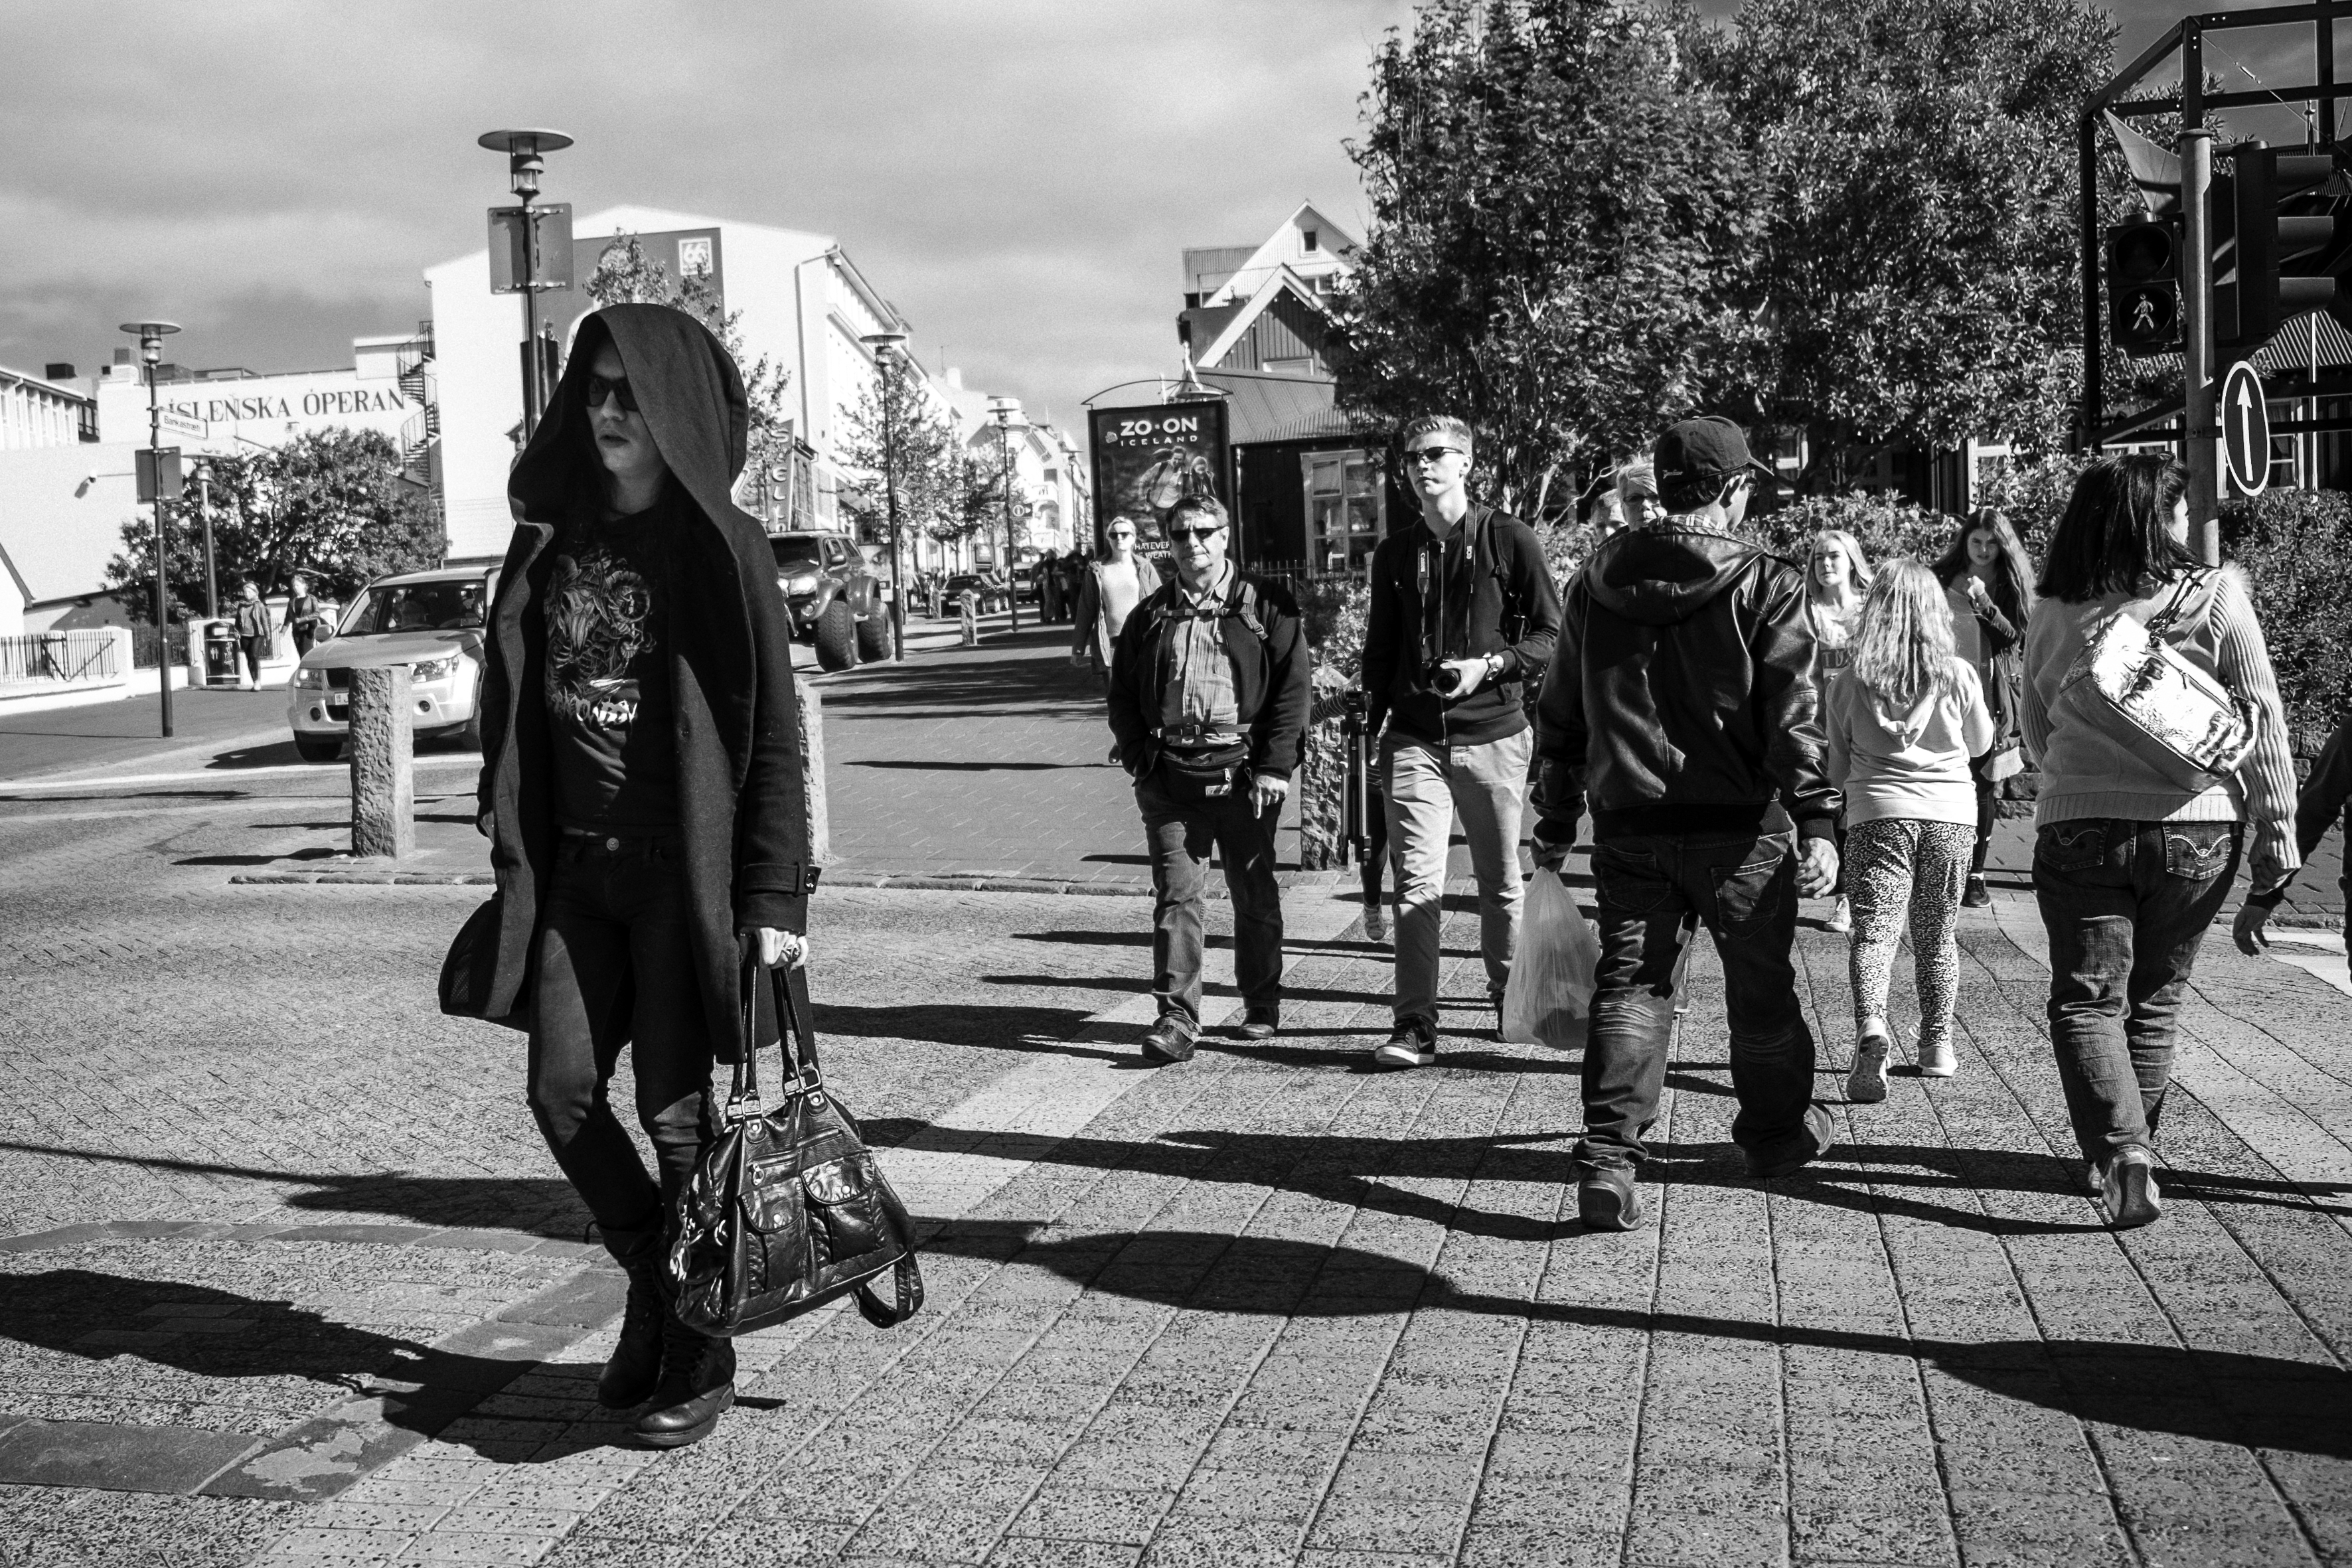
pedestrian, black and white, people, road, street, urban, crowd, travel, fujifilm, iceland, black, monochrome, bw, blackandwhite, blackwhite, is, infrastructure, ngc, photograph, snapshot, fuji, stphotographia, fujixt1, reykjavik, fujix, noireblanc, monochrome photography